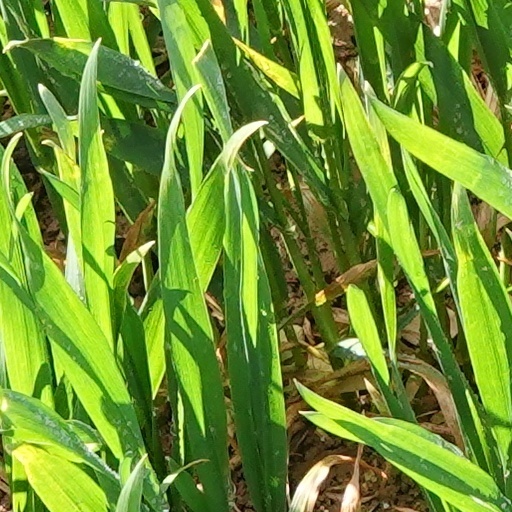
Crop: wheat